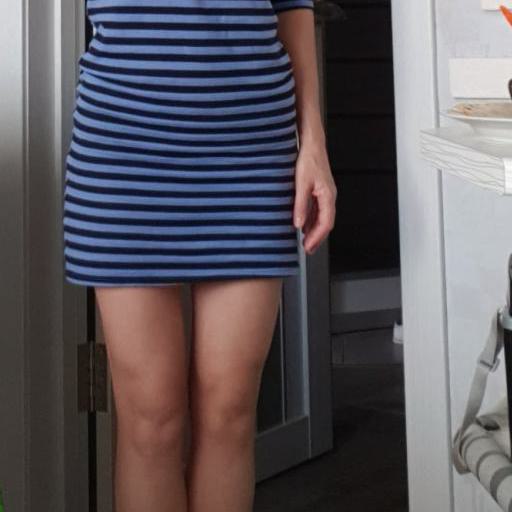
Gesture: no_gesture